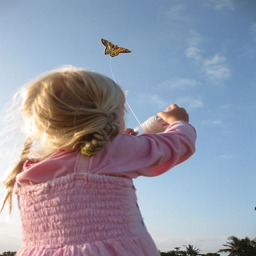
A young girl flies a kite shaped like a butterfly.
A little girl that is flying a butterfly kite.
The child in the pink dress is flying a butterfly kite.
A little girl flying a buttery fly kite in a blue sky.
A little girl with a butterfly kite in the air, holding on to the string.